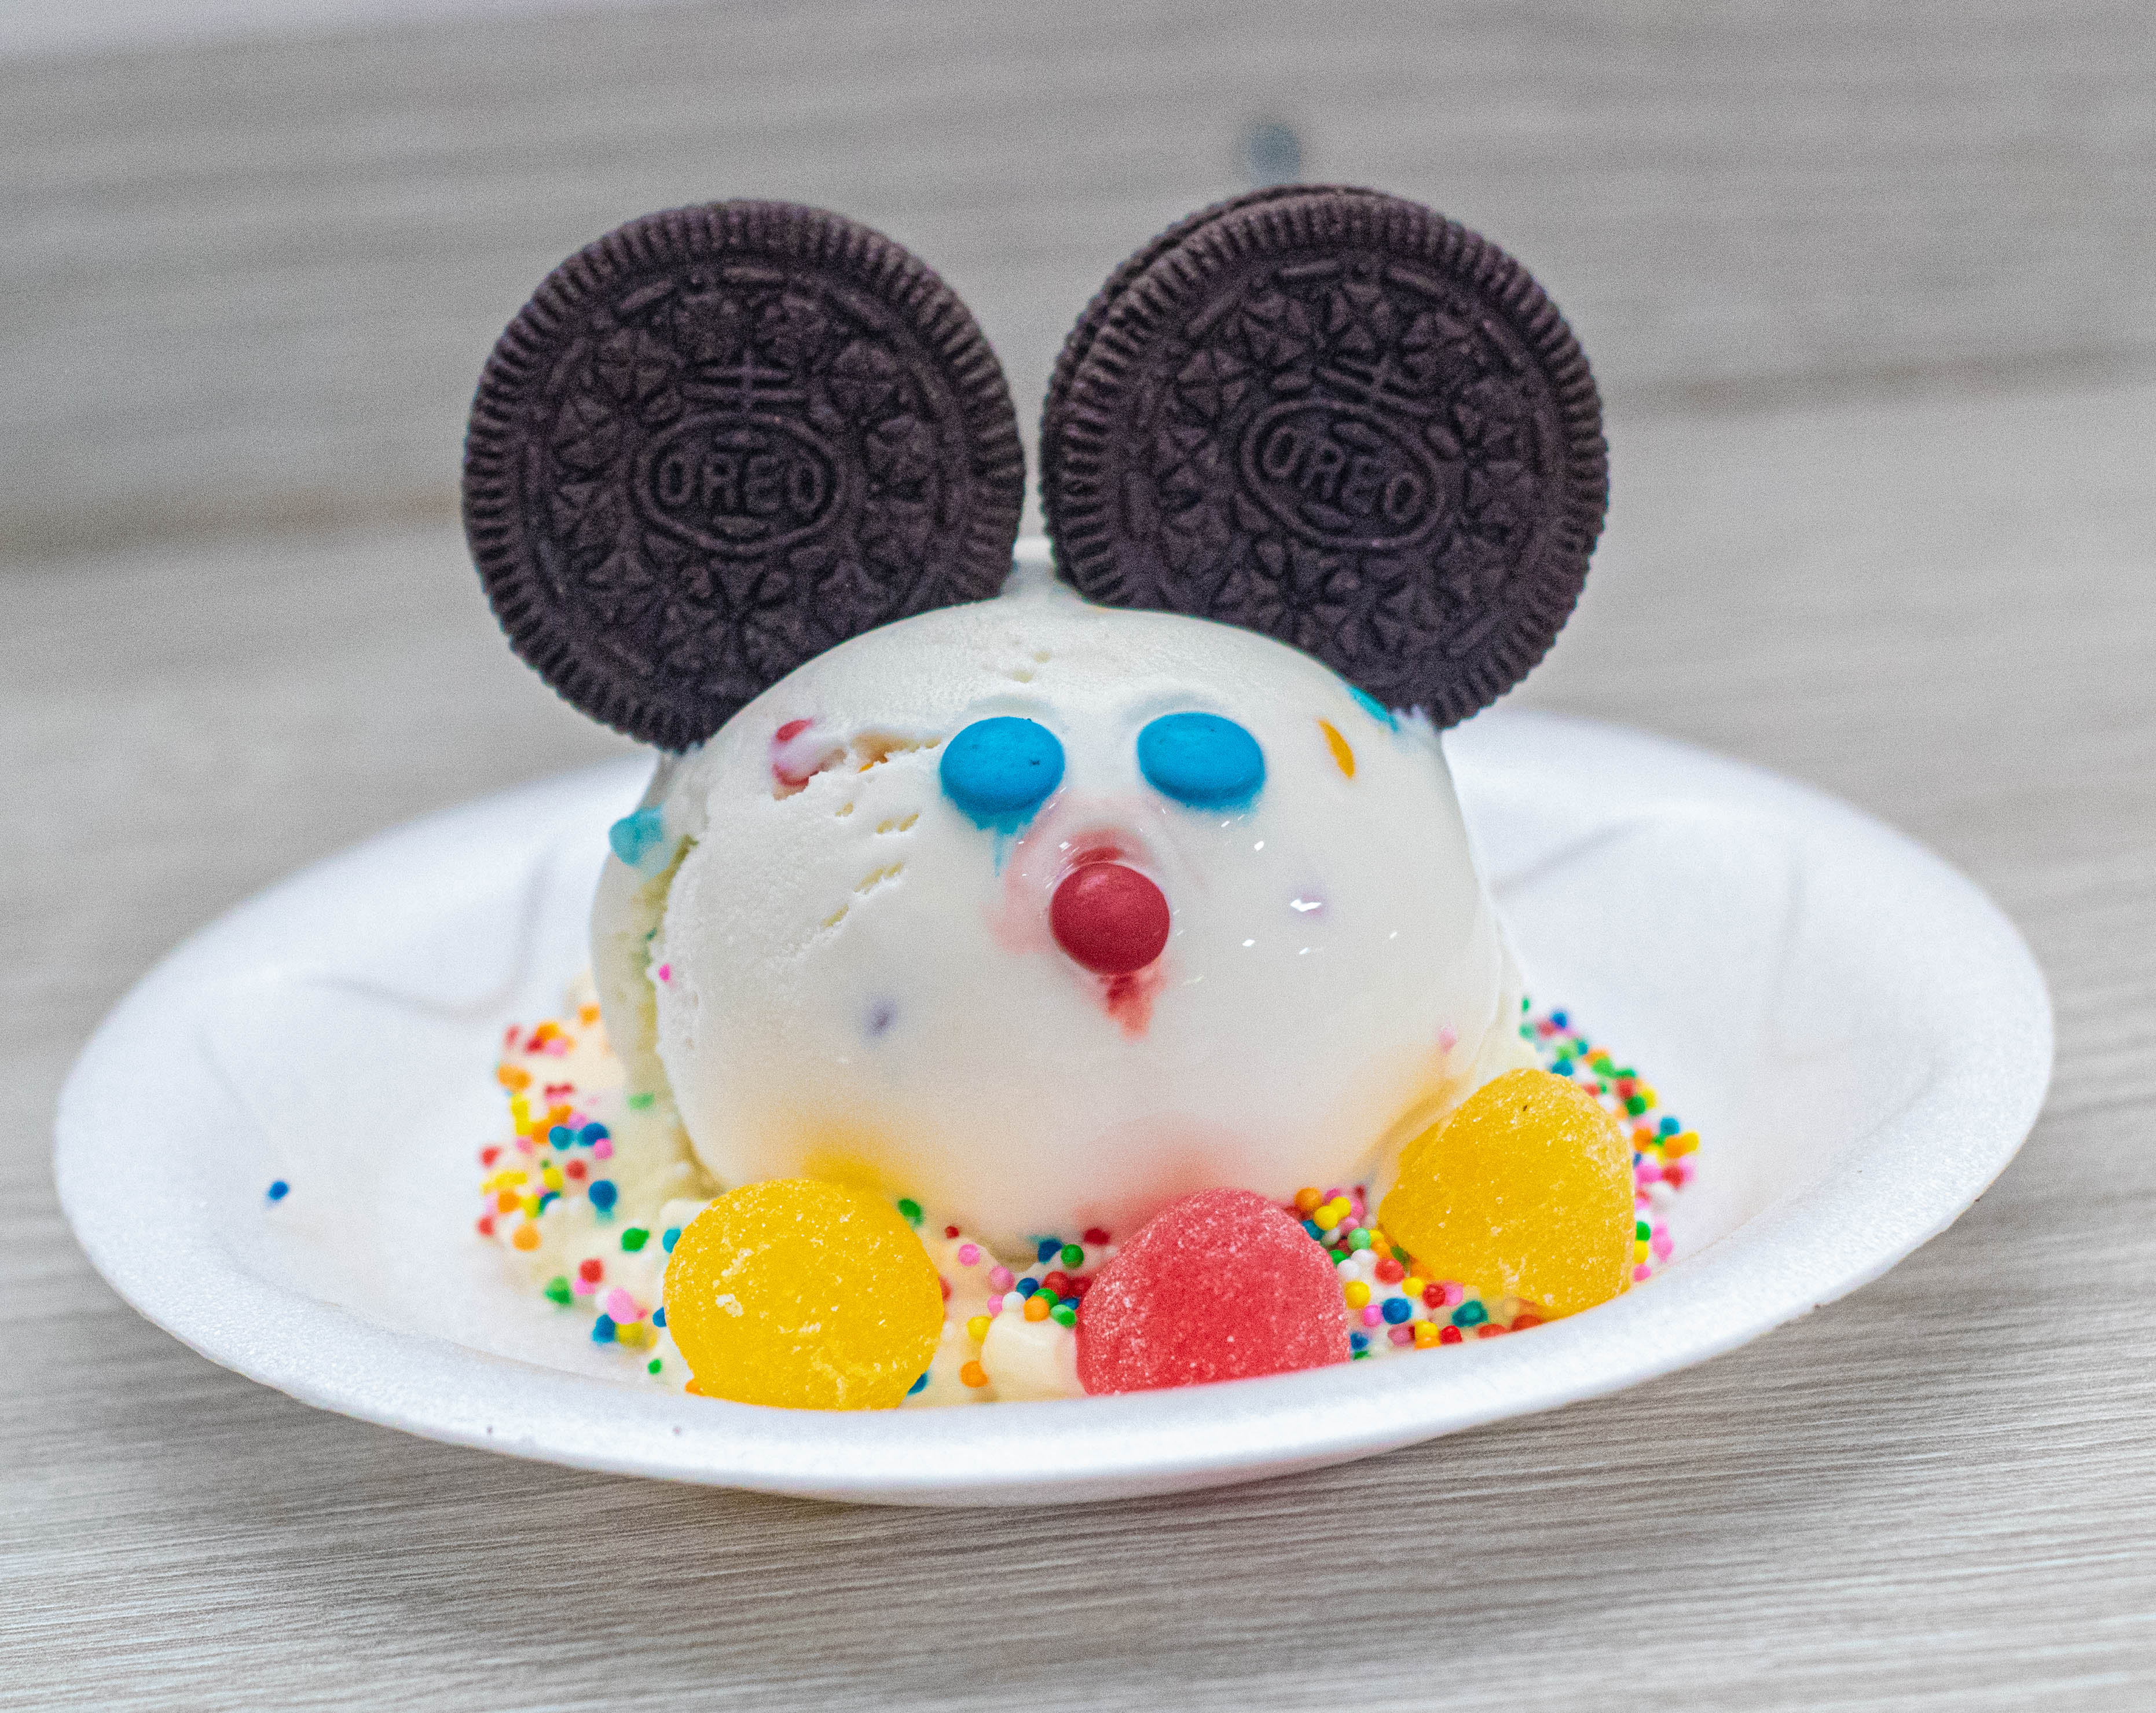
food, dishware, serveware, sweetness, dessert, tableware, plate, cuisine, circle, confectionery, kitchen utensil, snack, culinary art, toy, dairy, fruit, platter